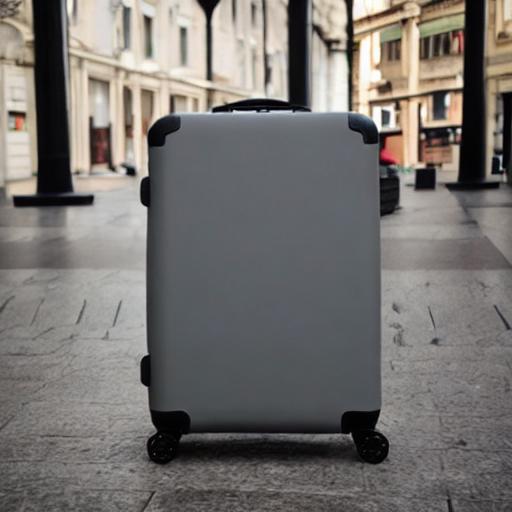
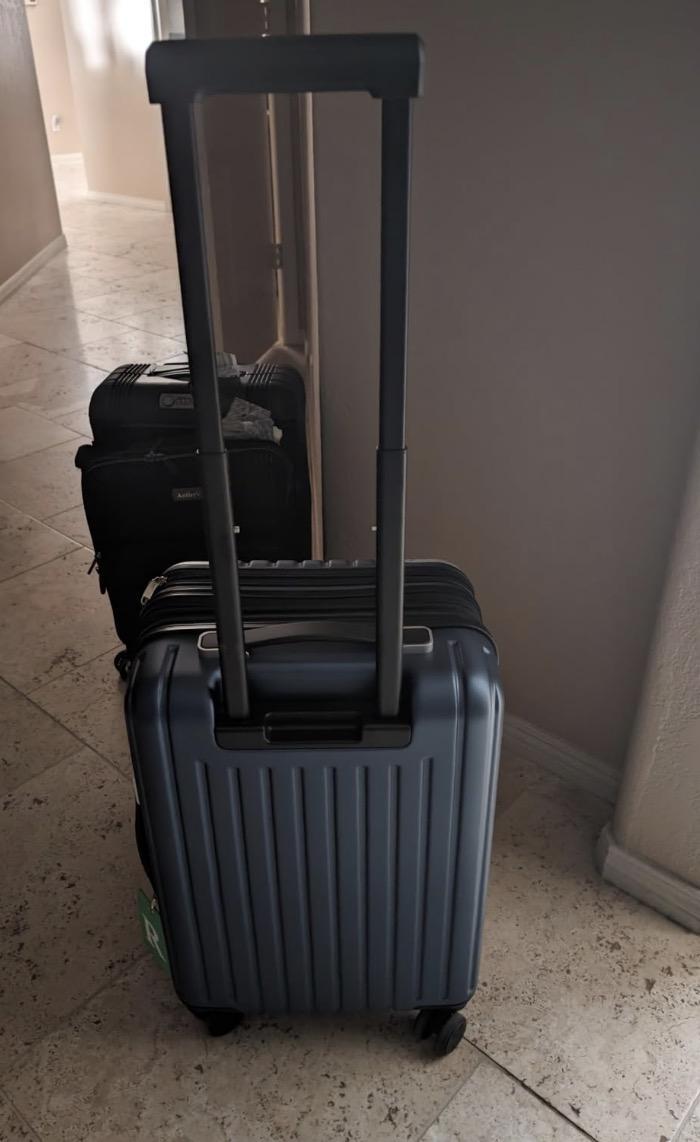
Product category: items_tea
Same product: no